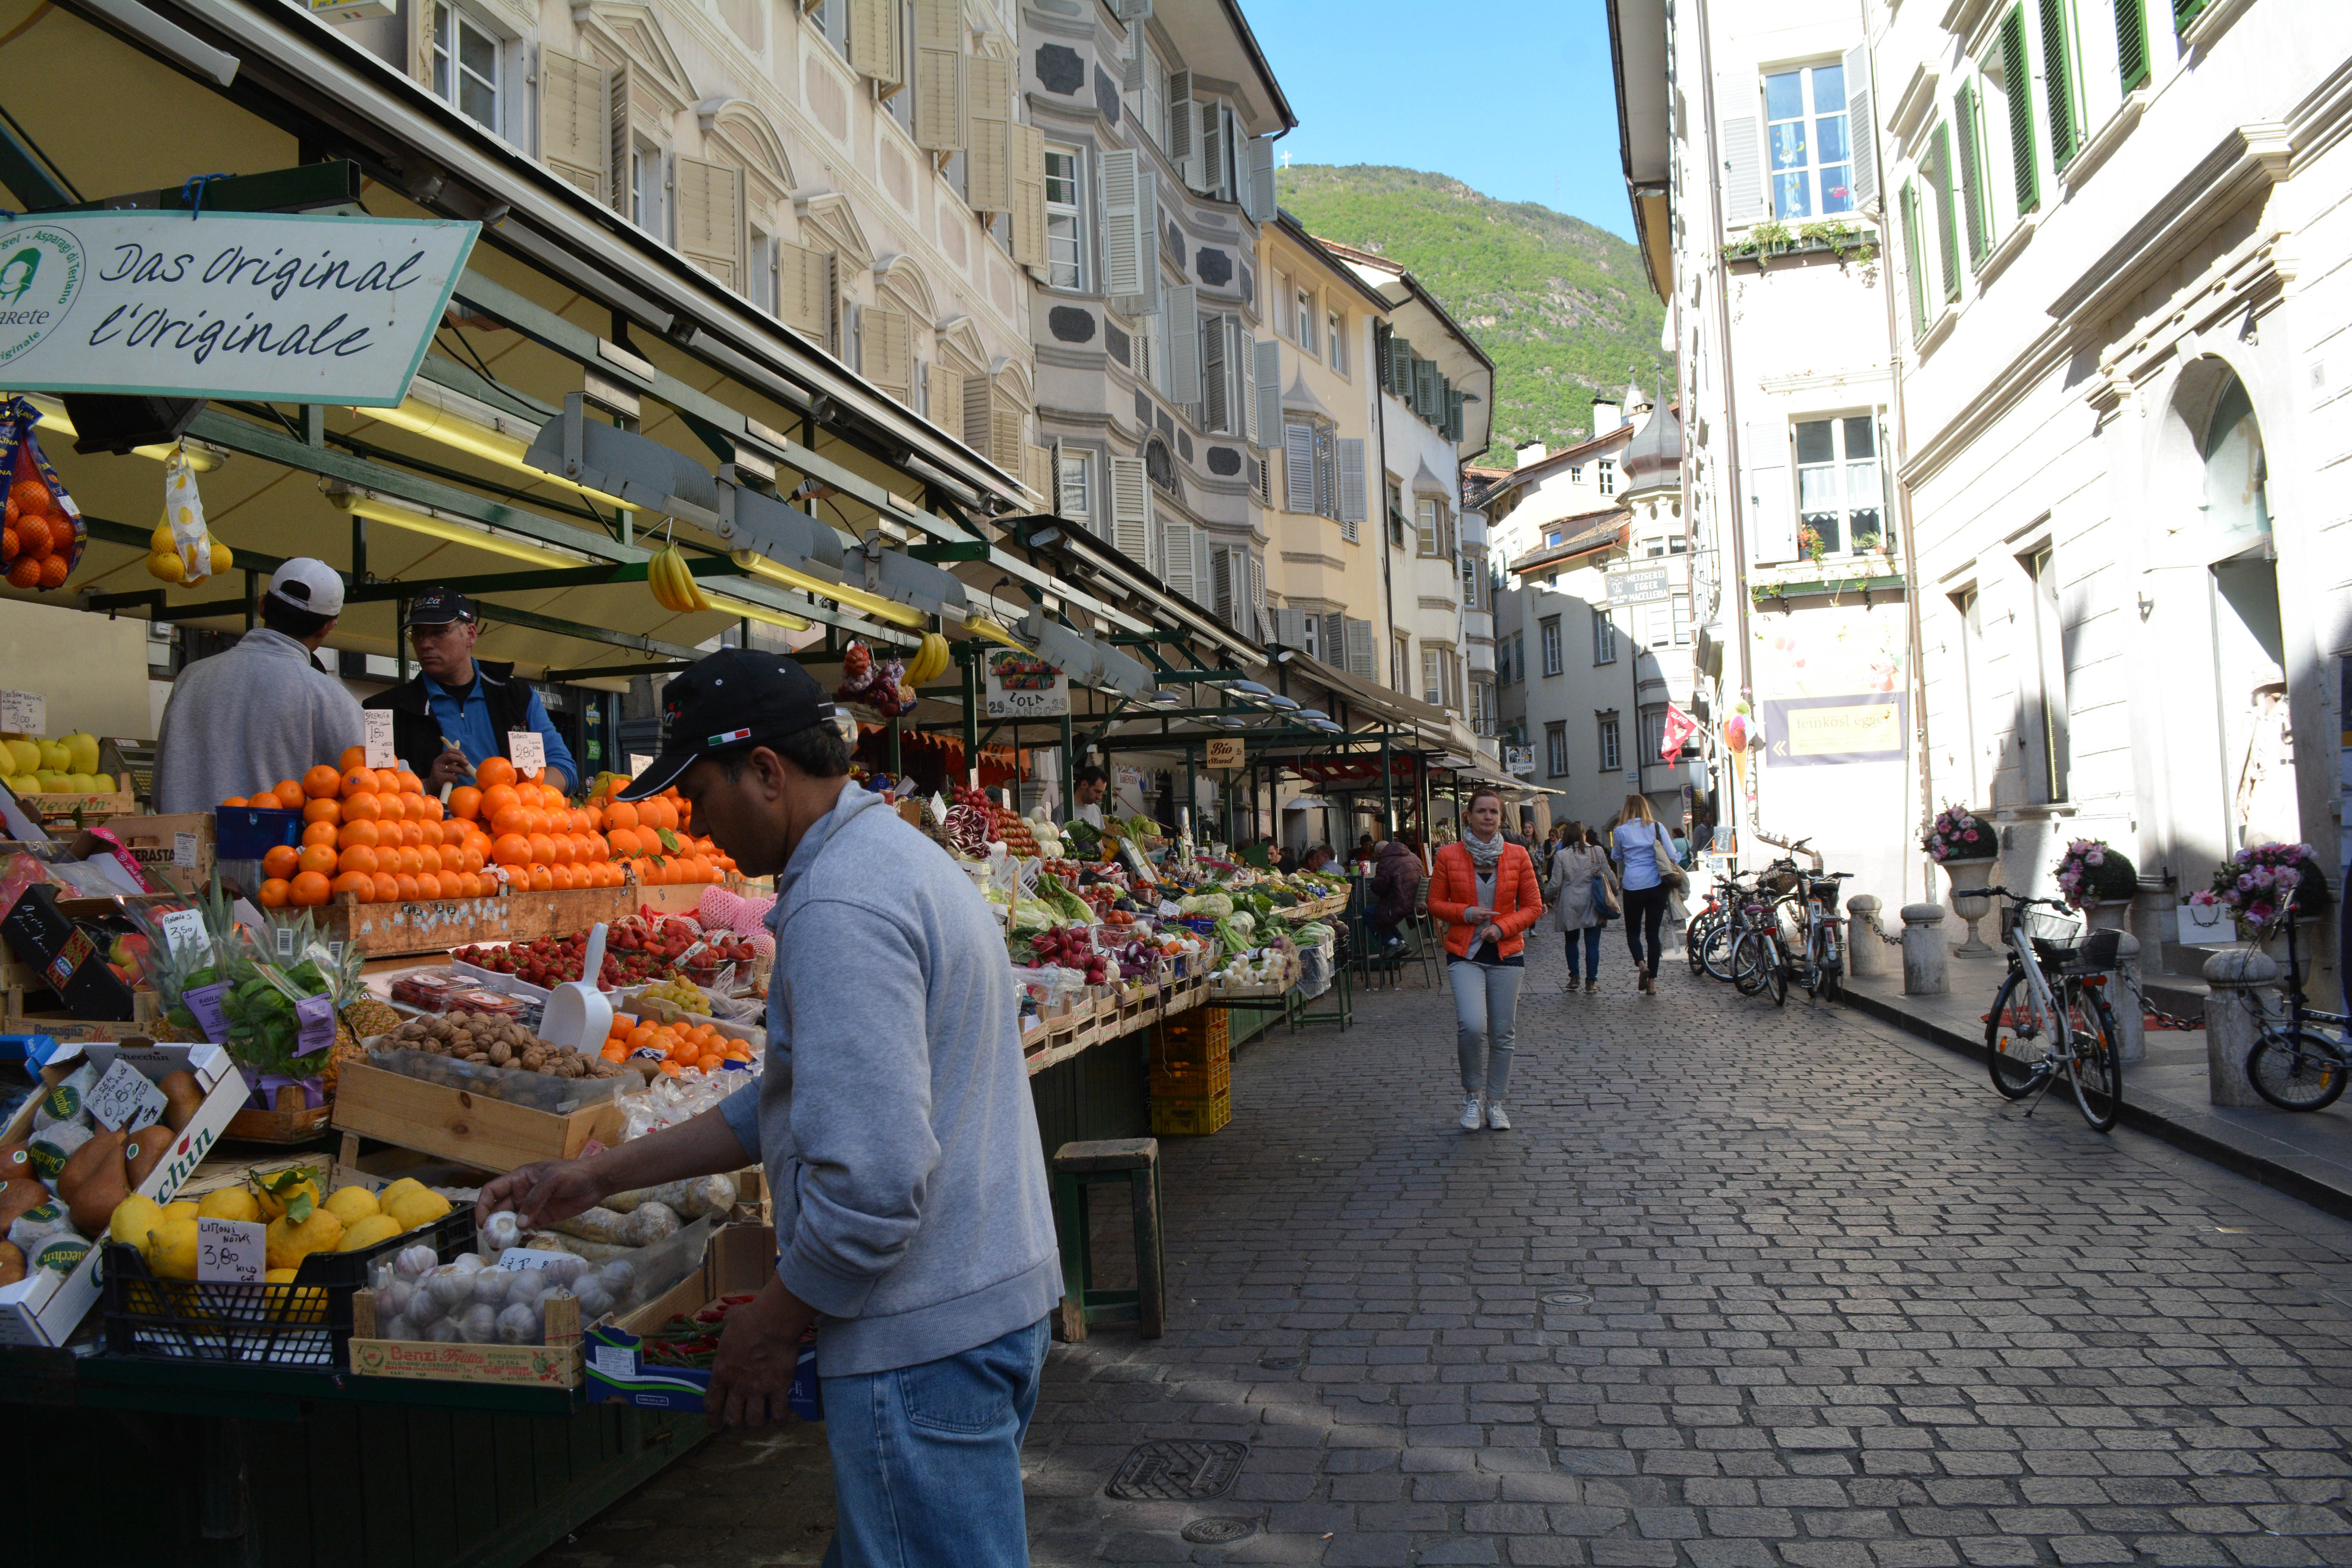
pedestrian, road, street, town, city, vendor, bazaar, market, marketplace, public space, infrastructure, neighbourhood, human settlement